Park Benjamin Jr.

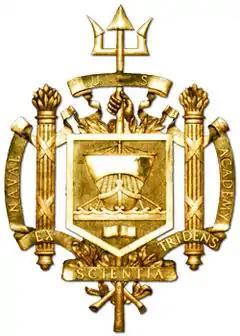
United States Naval academy seal designed by Park Benjamin

Park Benjamin (1849–1922) was an American patent lawyer and writer. He was born in New York City, graduated at the United States Naval Academy in 1867, resigned from the Navy in 1869, and graduated at the Albany Law School in the following year. He was associate editor of "The Scientific American" from 1872 to 1878 and subsequently edited Appleton's "Cyclopedia of Applied Mechanics" and "Cyclopædia of Modern Mechanism". He is also famous as the father-in-law of operatic tenor Enrico Caruso.